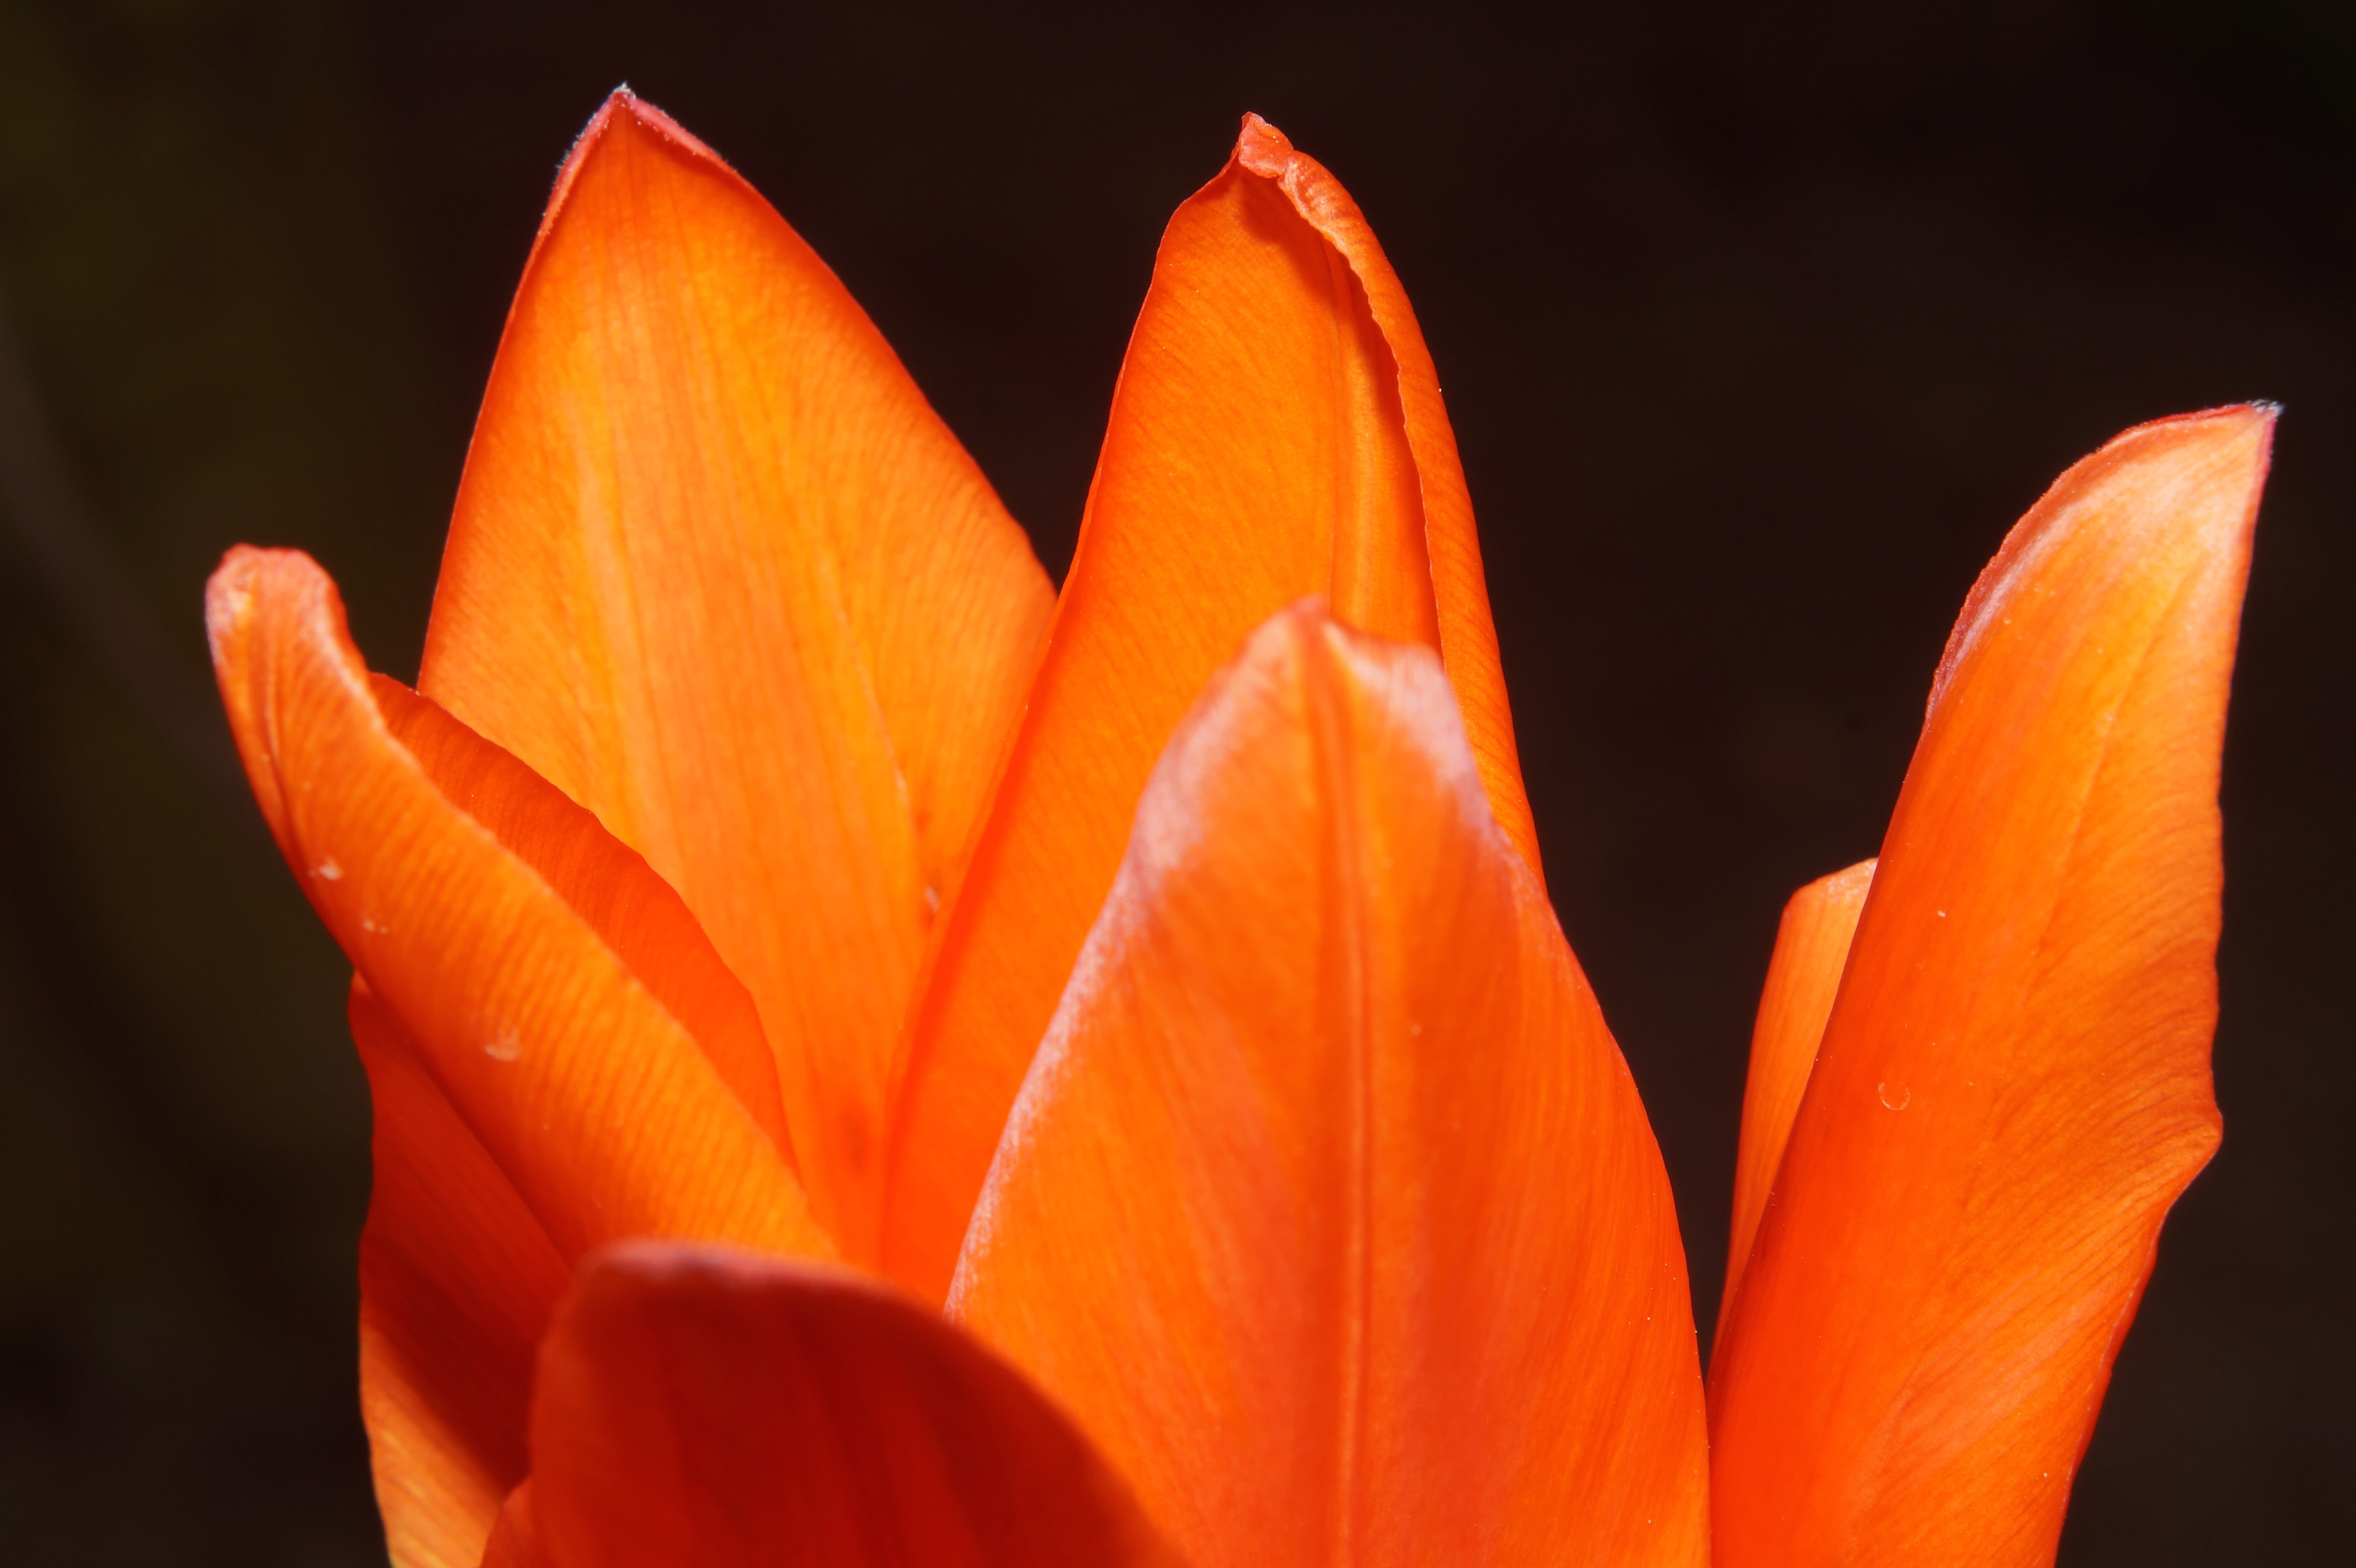
nature, blossom, plant, photography, flower, petal, bloom, tulip, red, yellow, flora, close up, petals, macro photography, flowering plant, plant stem, land plant